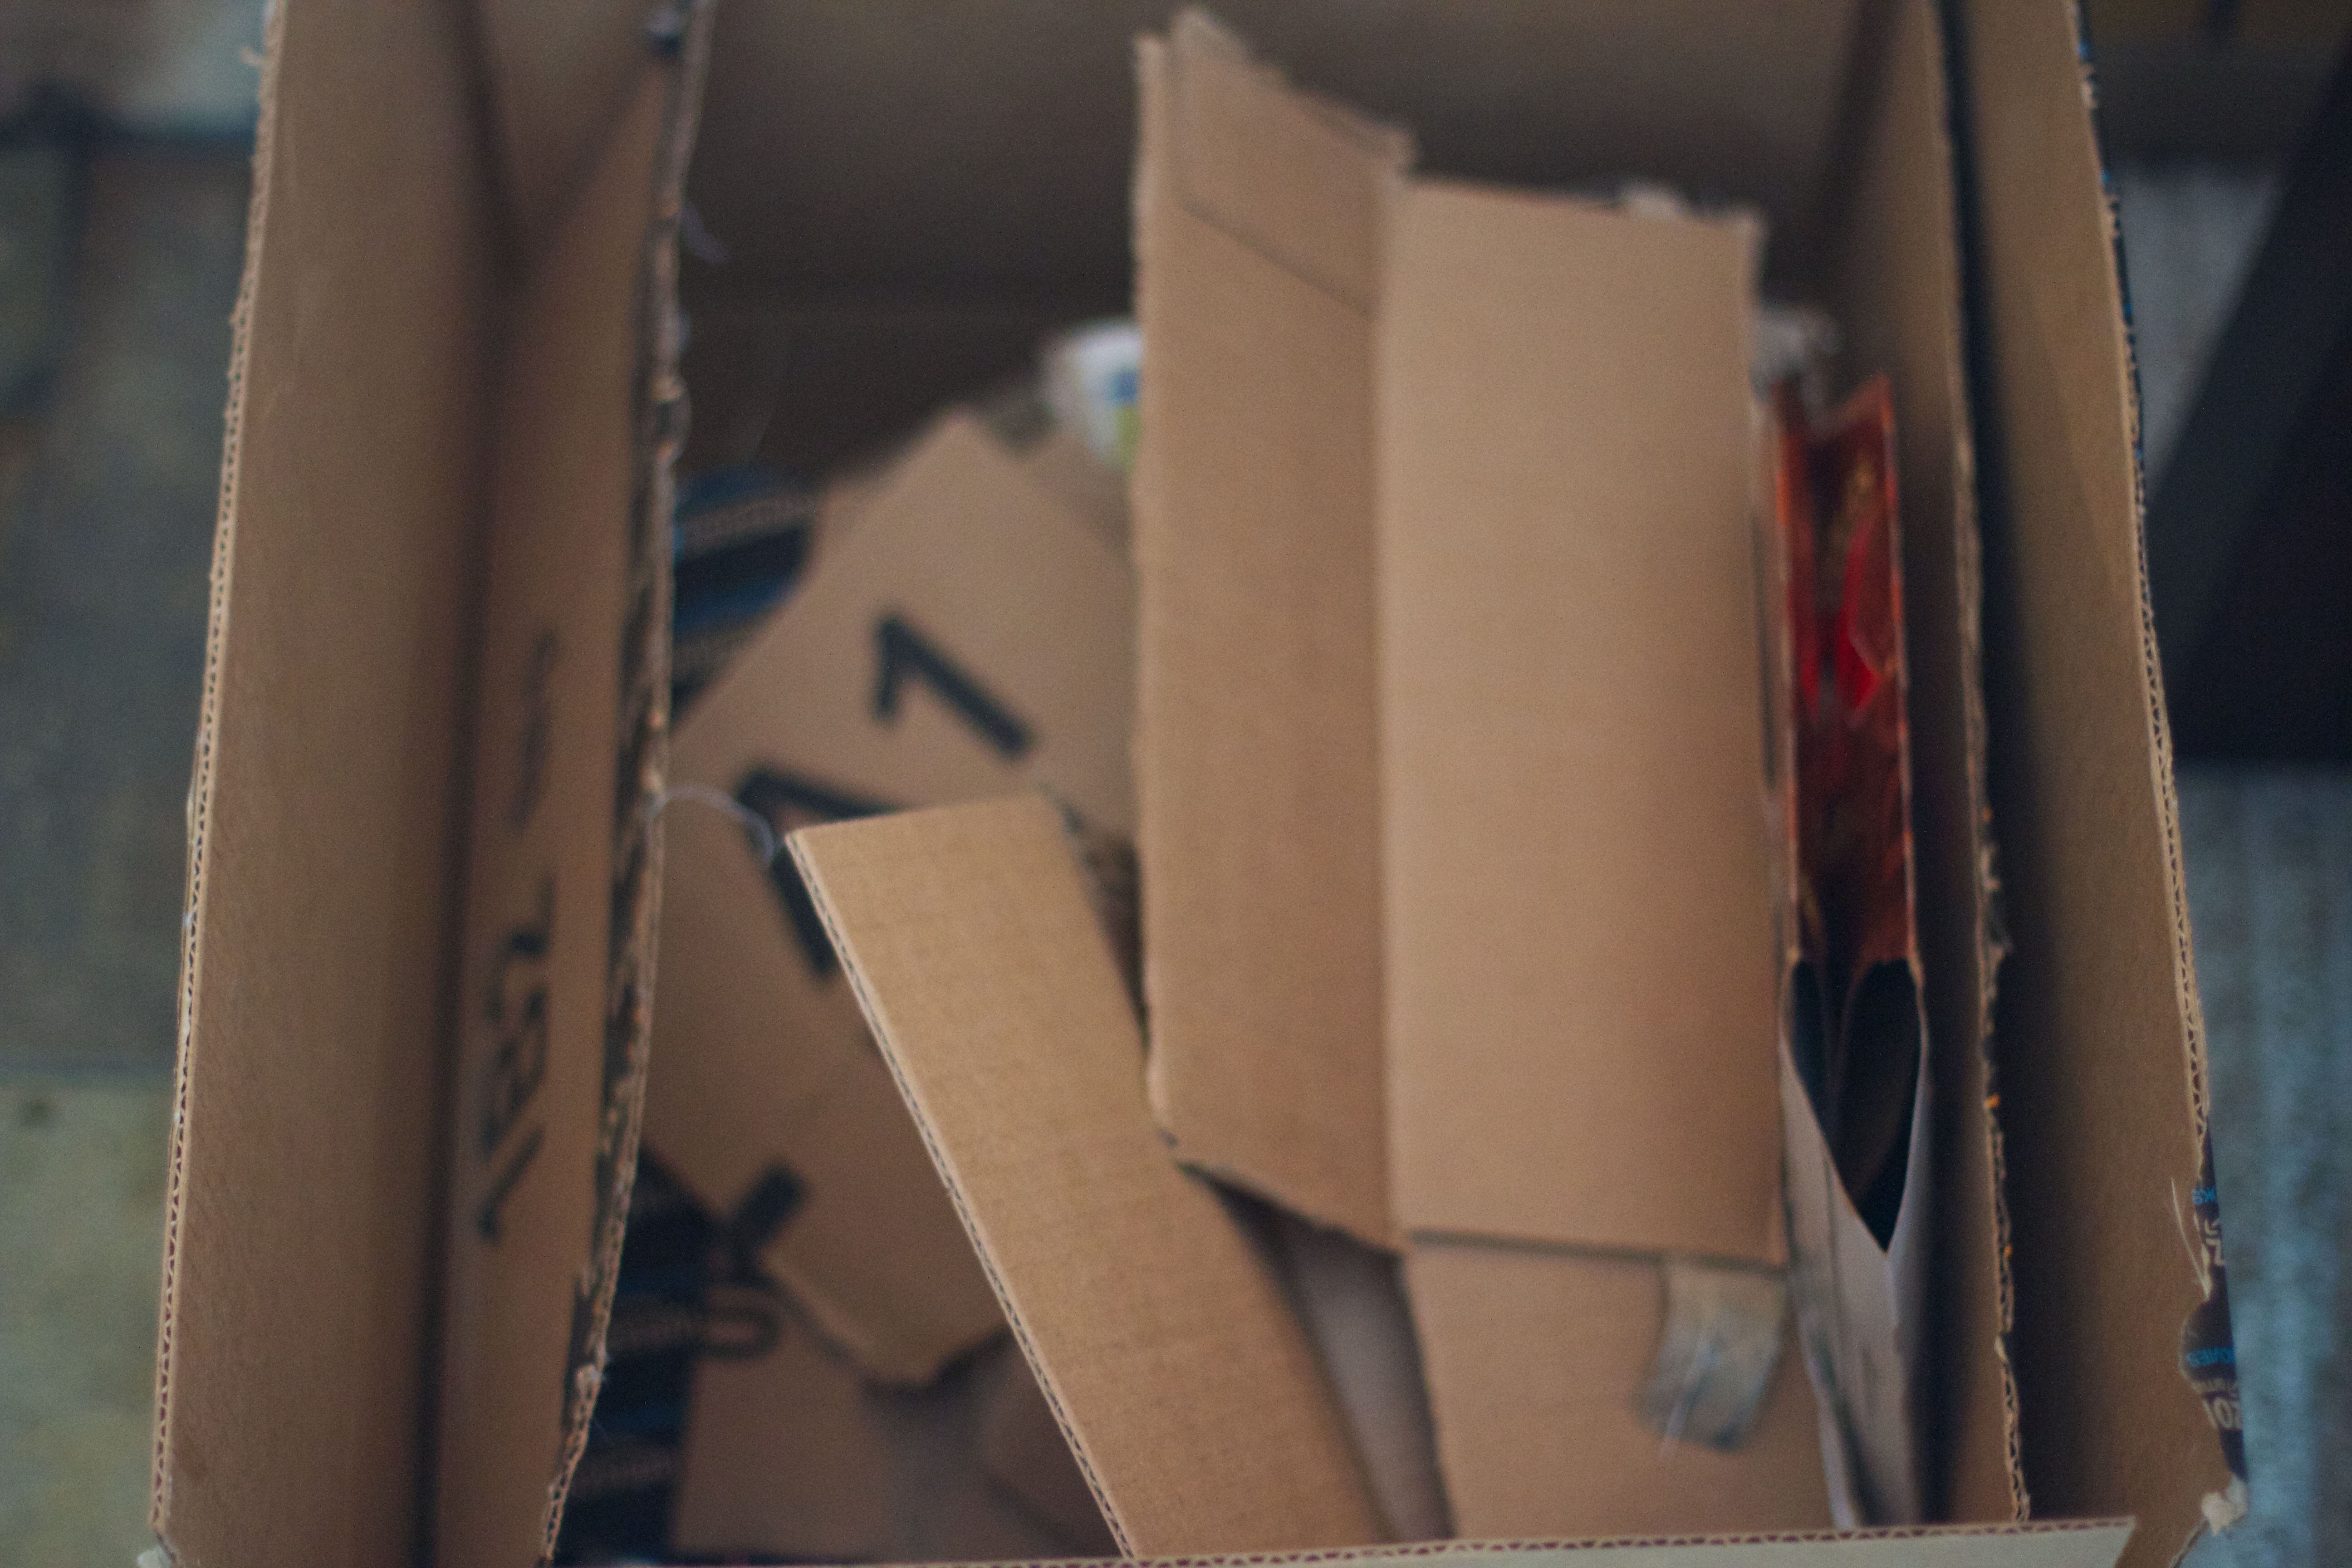
wood, white, color, blue, material, close up, art, shape